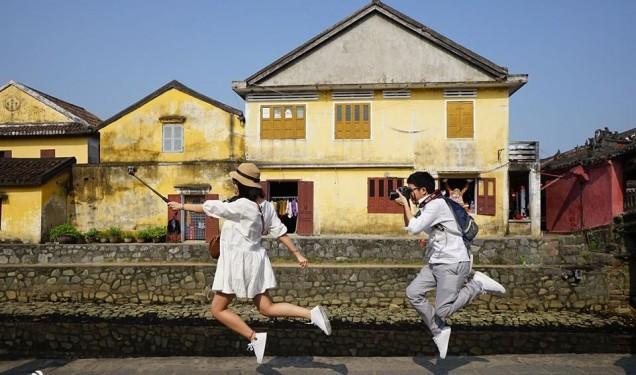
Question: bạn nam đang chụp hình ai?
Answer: đang chụp hình cho bạn nữ